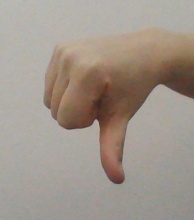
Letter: waw